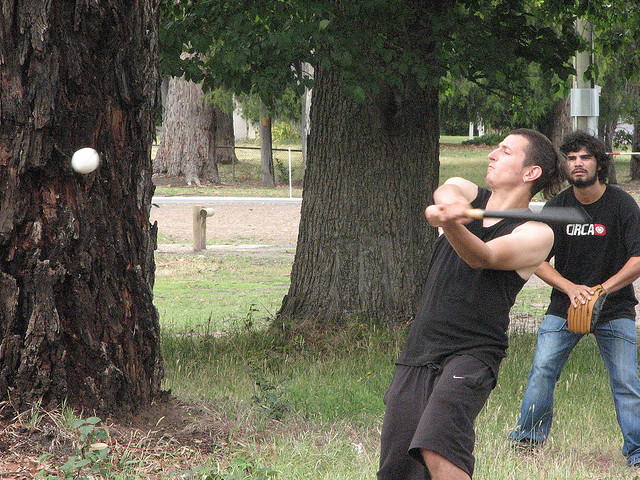
một người đàn ông đang vung gậy để đánh quả bóng chày